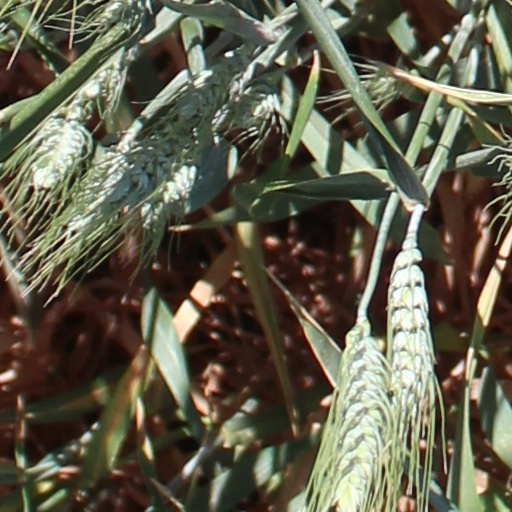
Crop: wheat